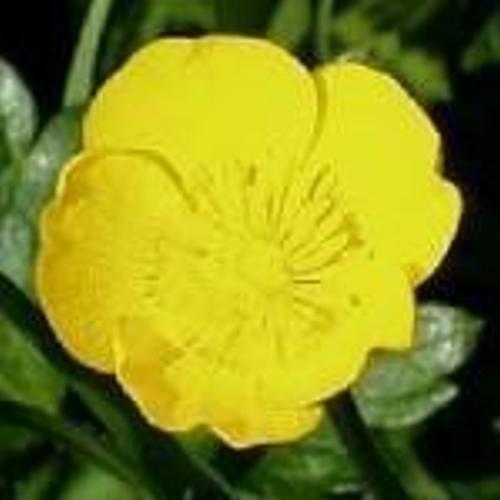
Flower: Buttercup